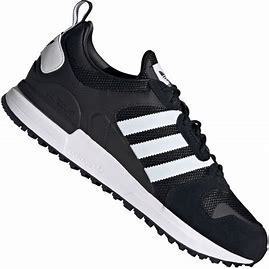
Brand: Adidas
Model: ZX 700 HD